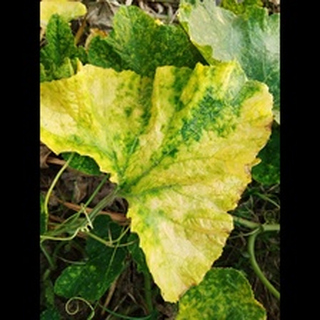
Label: pumpkin_mosaic_disease